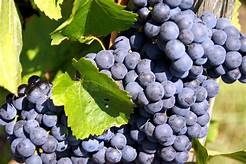
Label: grape